Miguel Ángel Rodríguez Bajón

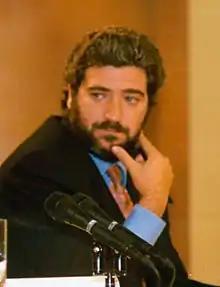
In August 1996

Miguel Ángel Rodríguez Bajón (born 1964), often going by the MAR acronym, is a Spanish politician, publicist, media consultant and journalist.